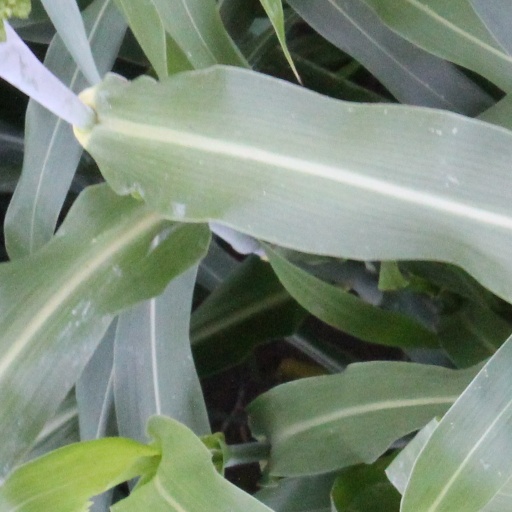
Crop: sorghum